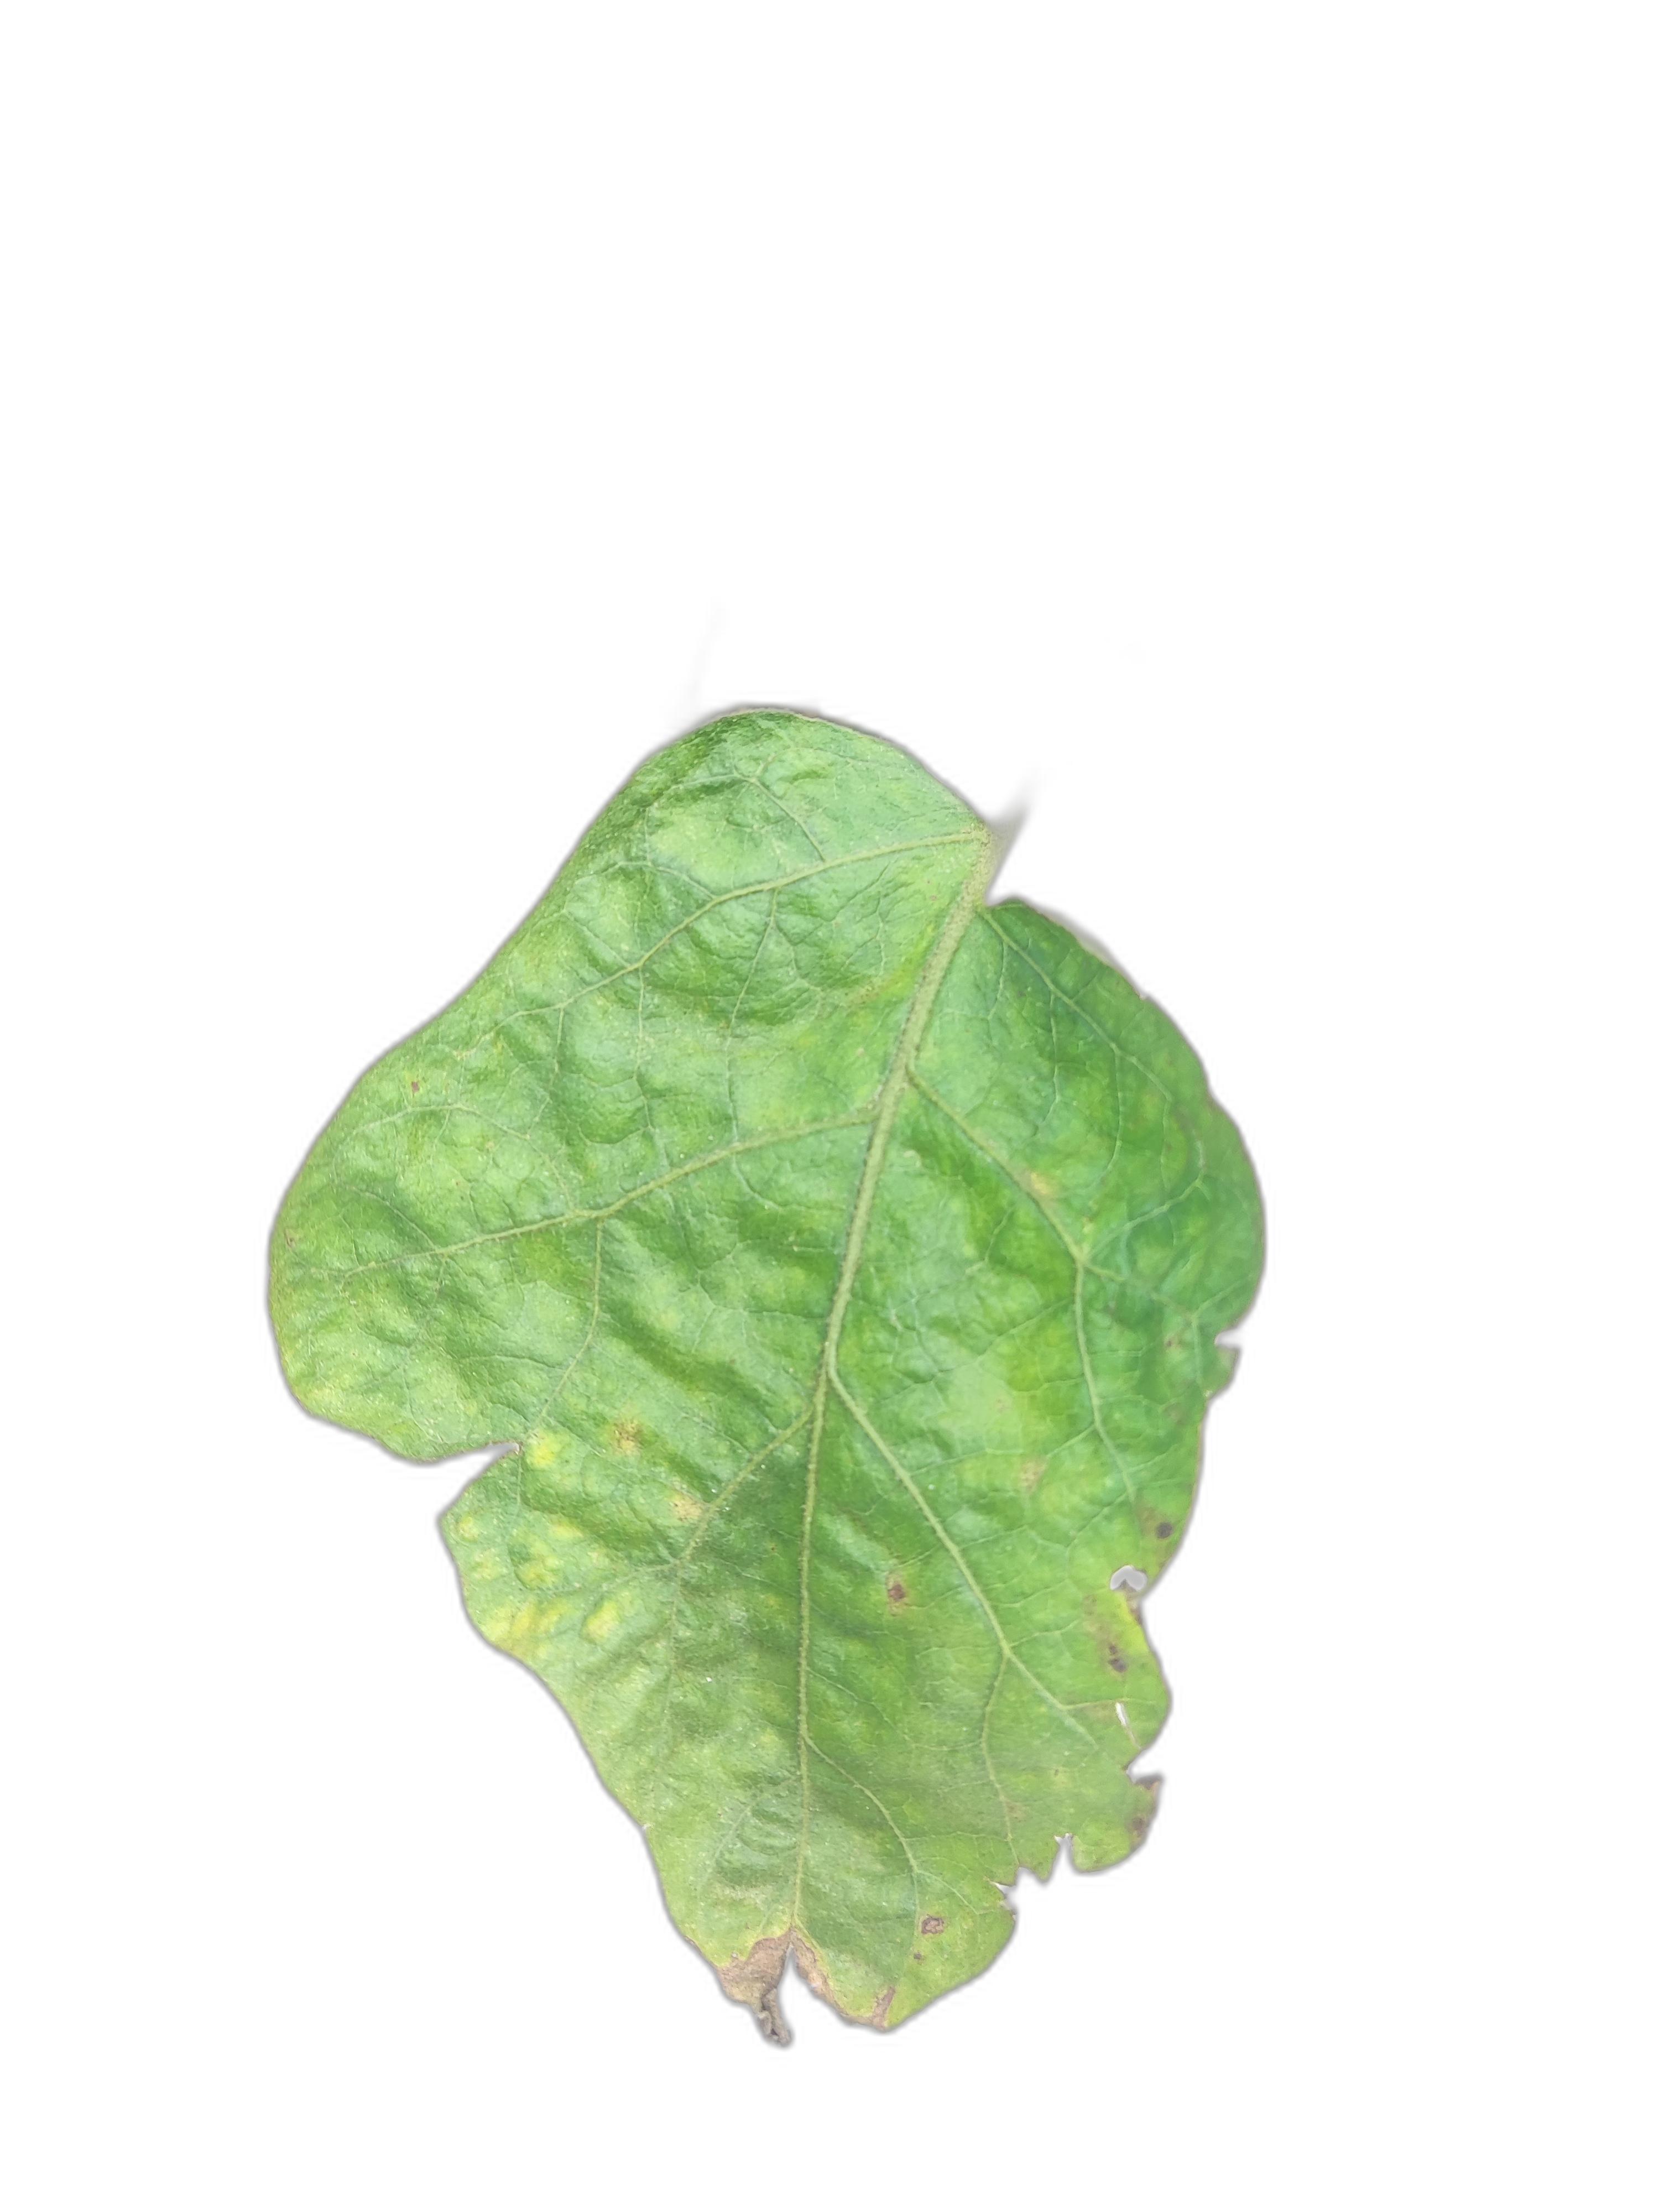
Label: Leaf Spot Disease